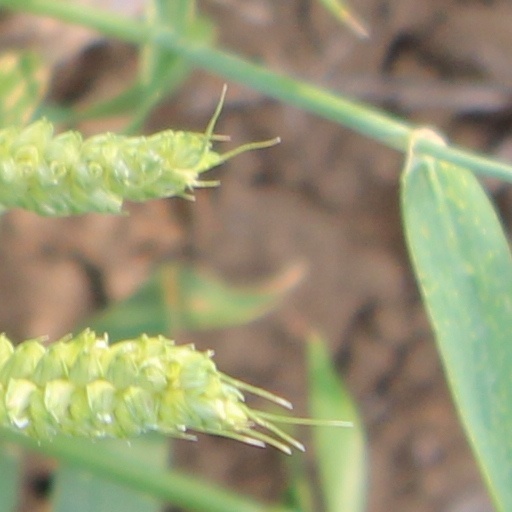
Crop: wheat